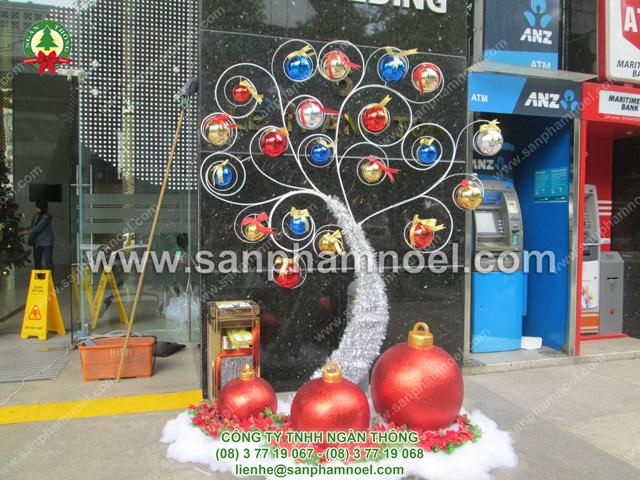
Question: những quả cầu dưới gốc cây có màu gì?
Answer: những quả cầu có màu đỏ